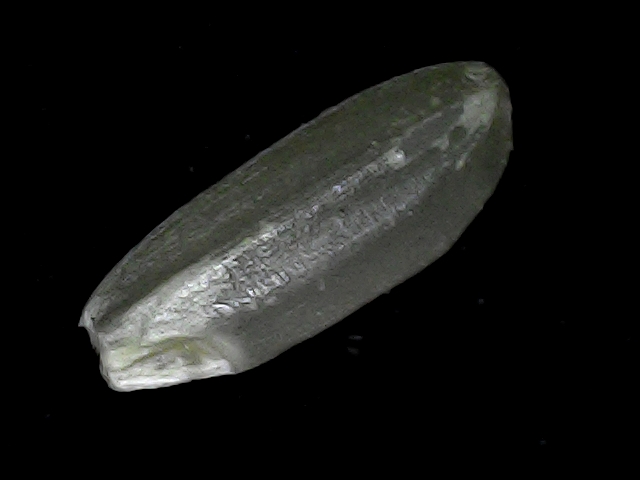
Rice variety: BD93